Metron (poetry)

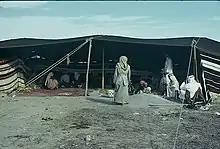
Bedouin camp in Saudi Arabia in the 1970s

In the metaphorical language used by the 8th-century Arab metrician al-Khalīl, a complete couplet of six or eight feet (or metra) is described as a "(Beduin) tent", and the feet or metra themselves are called (singular ) "support poles". In this system, each foot or metron is composed of a or (plural ) "tent-peg" (usually an iamb) and either one or two (singular ) "guy-ropes". The "pegs" are the fixed points in the line, while the "ropes" are variable. Thus in the metre the fixed points or "pegs" are those underlined below, which come at the beginning of each metron: